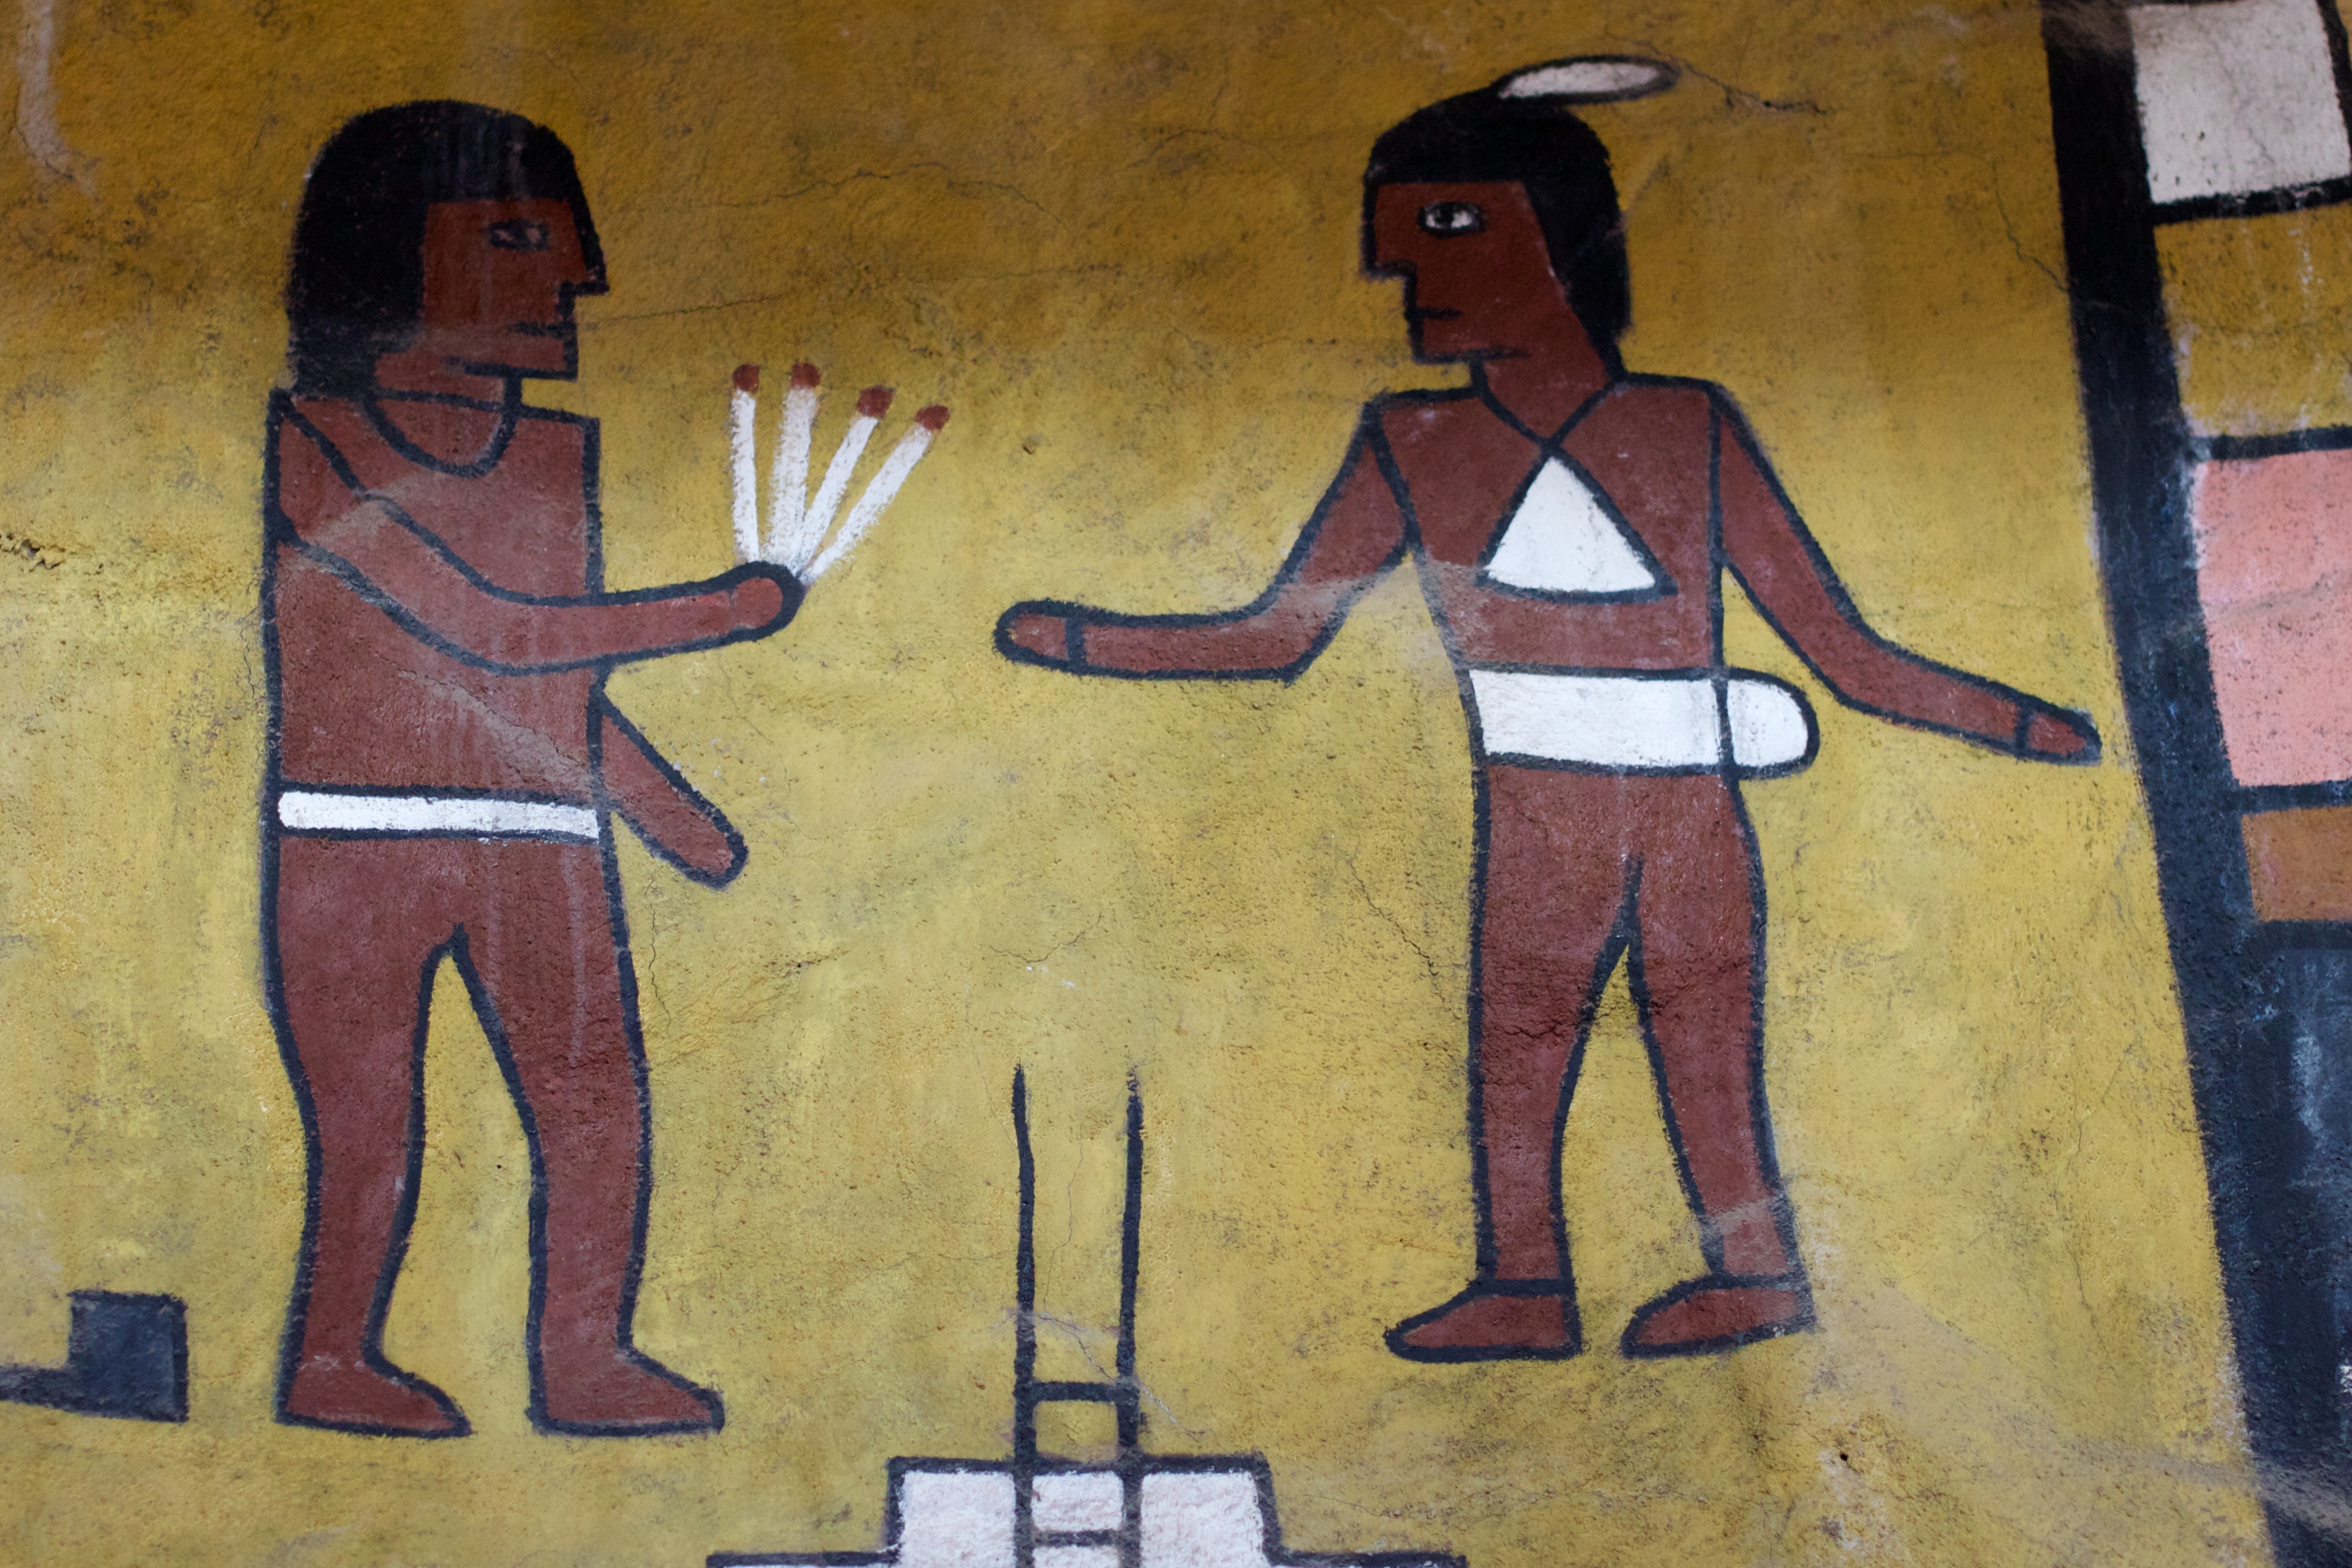
painting, art, illustration, mural